Secondary education in Singapore

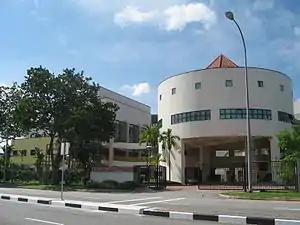
The Ministry of Education language centre.

Secondary education in Singapore is largely public, and is compulsory until a child has reached 16 years of age. At the end of public primary education, Singapore students take the Primary School Leaving Examination (PSLE) and are placed into the different streams and secondary schools based on their results. There are three main public secondary education bands: G1, G2 and G3, with special and private education courses also being available. The G3 level has a more stringent cut-off than the G2 level, which is in turn more selective than the G1 level. G1 is the foundation while G2 is the middle ground and G3 is the top scorers. Secondary students can move between streams based on their academic performance.